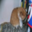
Label: cat